An Almost Religious Awe

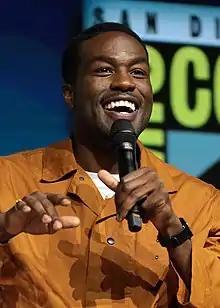
Yahya Abdul-Mateen II was not only cast to play Cal, but was considered for how he would play Doctor Manhattan as well.

"An Almost Religious Awe" reveals that Angela's husband Cal (played by Yahya Abdul-Mateen II) was the human identity that Doctor Manhattan had taken and that Angela was aware of this all along. According to showrunner Damon Lindelof, the writers had developed the miniseries with Angela as the central character, and only reused characters from the limited series comic when they would help advance Angela's story. When they considered how they could bring Doctor Manhattan back, they quickly settled that he could serve as a facet of love in Angela's life, creating the character of Cal. When casting for Cal, the showrunners were looking for qualities needed for both Cal and Manhattan, though did not tell those auditioning about the latter. Lindelof had been impressed with Abdul-Mateen's performance in "The Handmaid's Tale" and felt he could play the role of Cal who knew something was "off" about his identity. Additionally, the crew observed adequate chemistry in screen tests between Abdul-Mateen and Regina King, who plays Angela. Abdul-Mateen himself said that the role of Cal only hinted towards a "promising future," and had accepted the part of Cal as an opportunity to work with Lindelof. Lindelof subsequently told Abdul-Mateen of his dual role sometime between the filming of the second and third episodes. King herself was not told until after she had read scripts for the third and fourth episode of the series and questioned how Cal's behavior was scripted to Lindelof.